8th/9th Battalion, Royal Australian Regiment

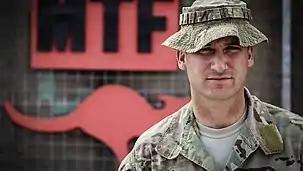
Former Commanding Officer 8/9 RAR LTCOL K.S. Fegan

The following table lists the Regimental Sergeant Majors of 8/9 RAR. Only those post-nominals held at the time of holding the appointment of RSM 8/9 RAR are shown.